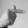
ASL letter: T